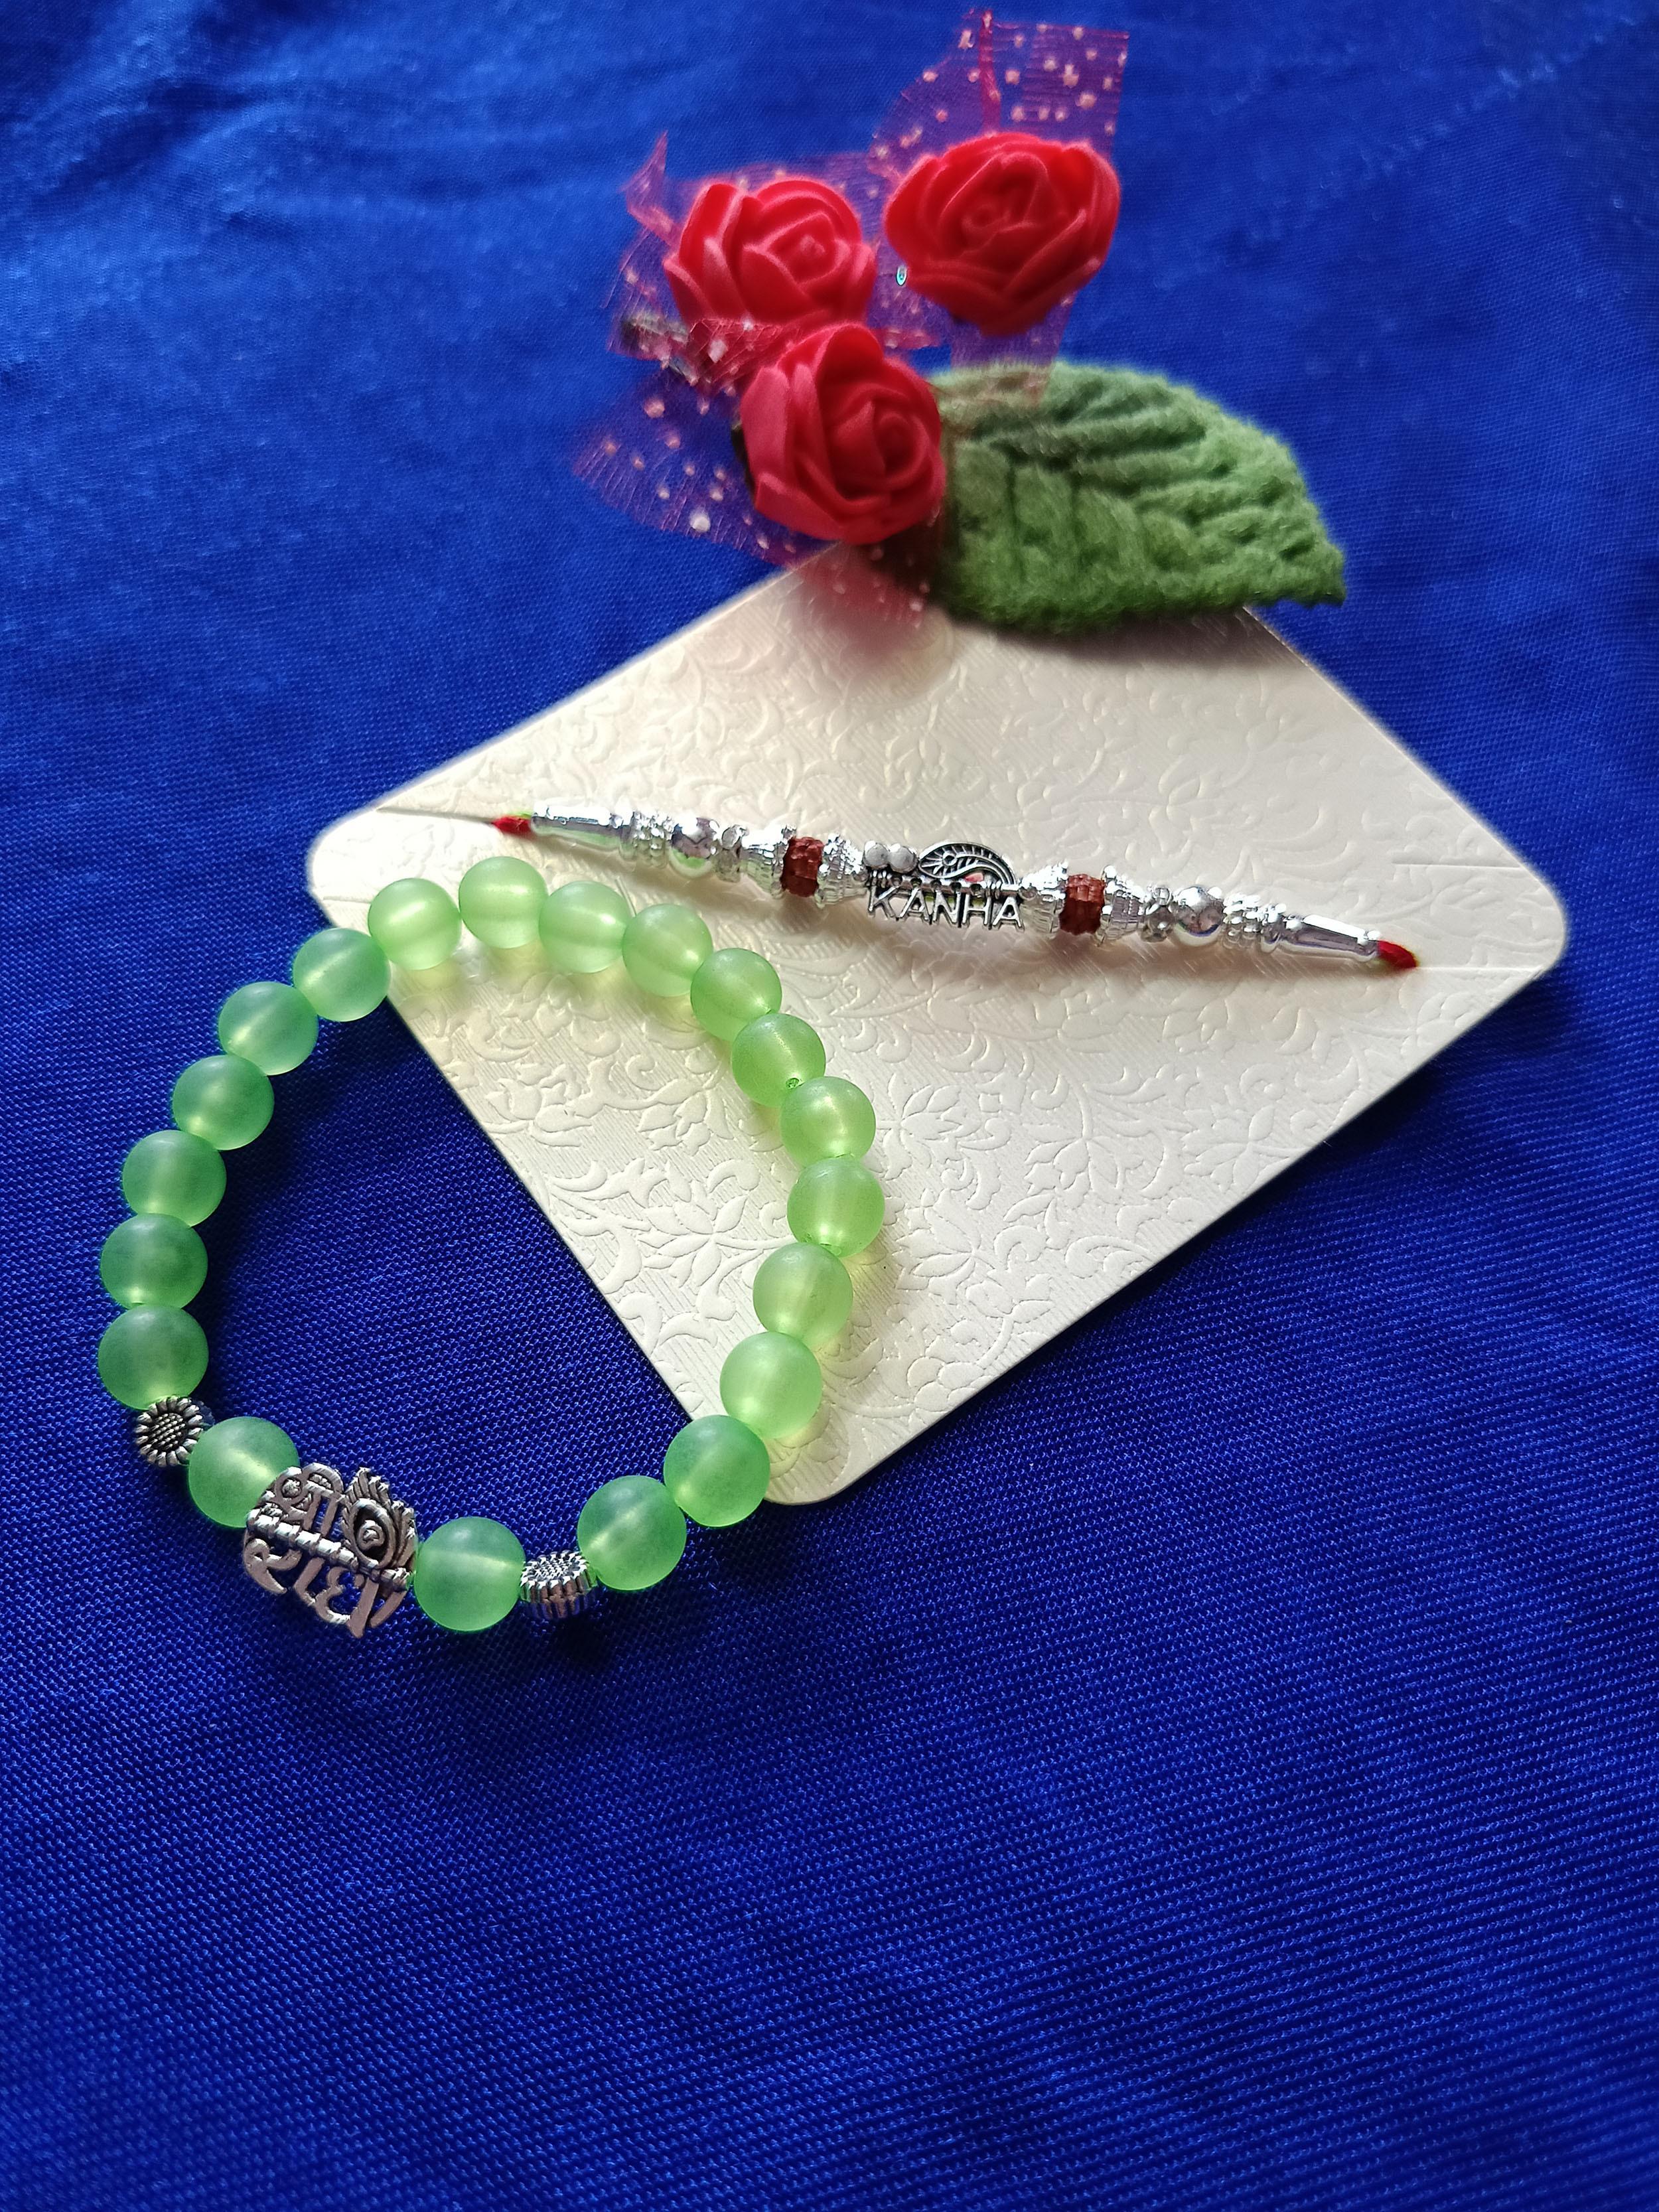
Silver Plated Classic Artificial Pearl Studded Ethnic Couple Rakhi Set for Bhaiya and Bhabhi
Type: Rakhis
Brand: Untouched
Price: Rs. 199
 Celebrate the cherished bond of love and protection with our exquisite Silver Plated Classic Artificial Pearl Studded Ethnic Couple Rakhi Set, specially designed for Bhaiya and Bhabhi. This beautifully crafted set features two rakhis, each intricately designed with regal silver plating and studded with high-quality artificial pearls that add a touch of grace and luxury. The traditional designs reflect rich Indian heritage, making them perfect for celebrating the auspicious occasion of Raksha Bandhan with ethnic charm. Made with durable, high-quality materials, the rakhis ensure both longevity and comfort with their soft threads. Elegantly packaged, this rakhi set is an ideal gift to express your love and strengthen the bond with your Bhaiya and Bhabhi, making this Raksha Bandhan truly memorable.
Features: Couple Rakhi
Included: 1-Couple-Rakhi